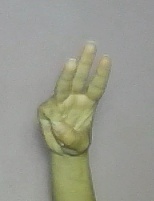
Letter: thaa